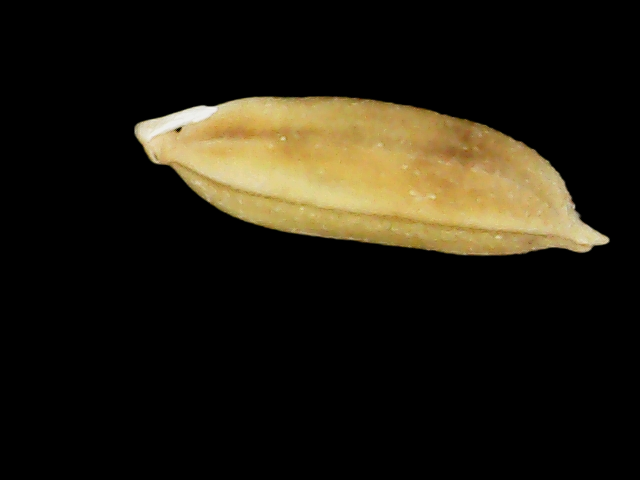
Rice variety: Binadhan24